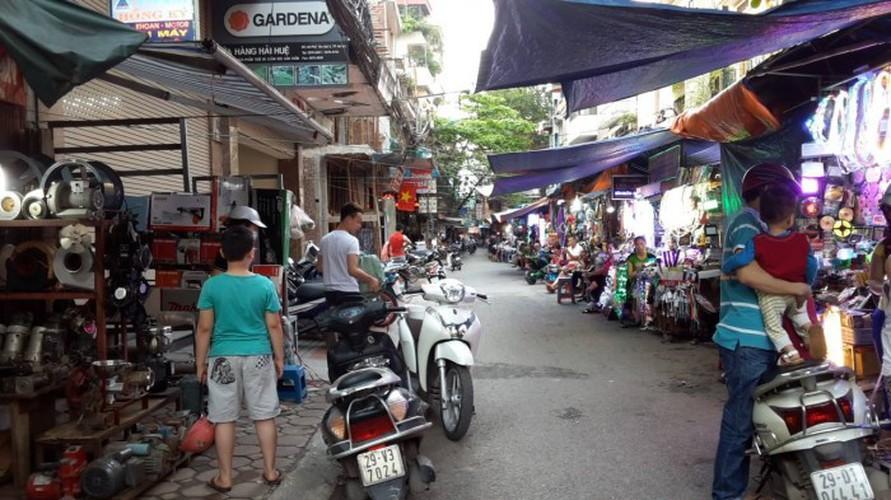
có nhiều mặt hàng được bày bán ở hai bên con đường